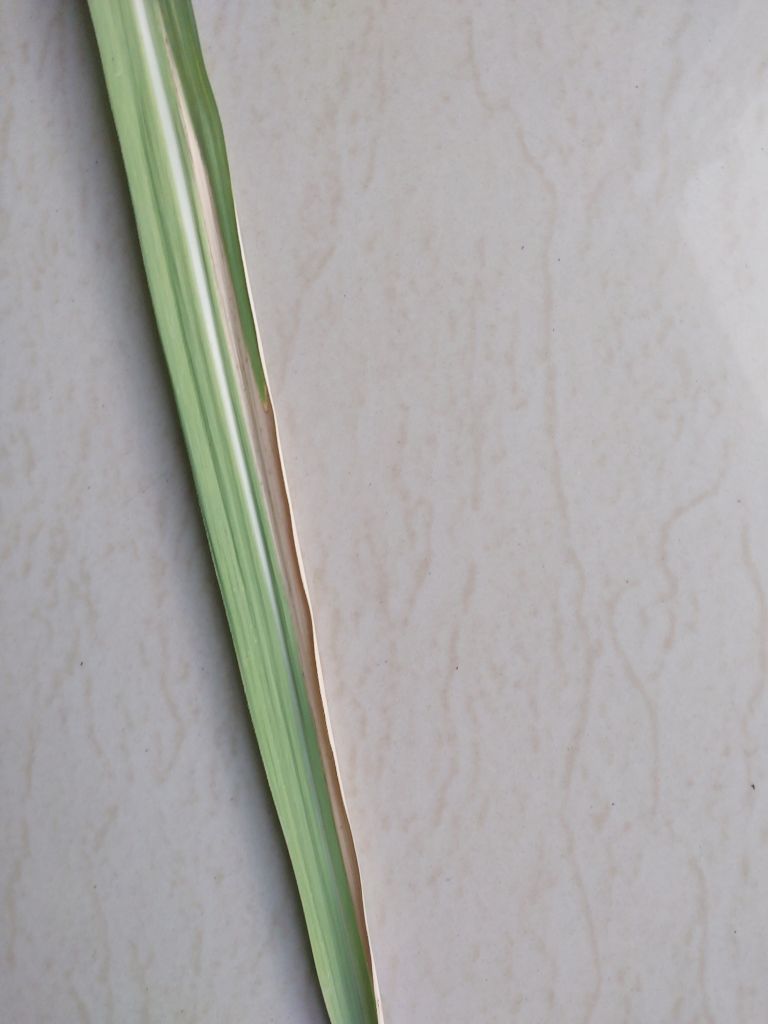
Label: Banded Chlorosis